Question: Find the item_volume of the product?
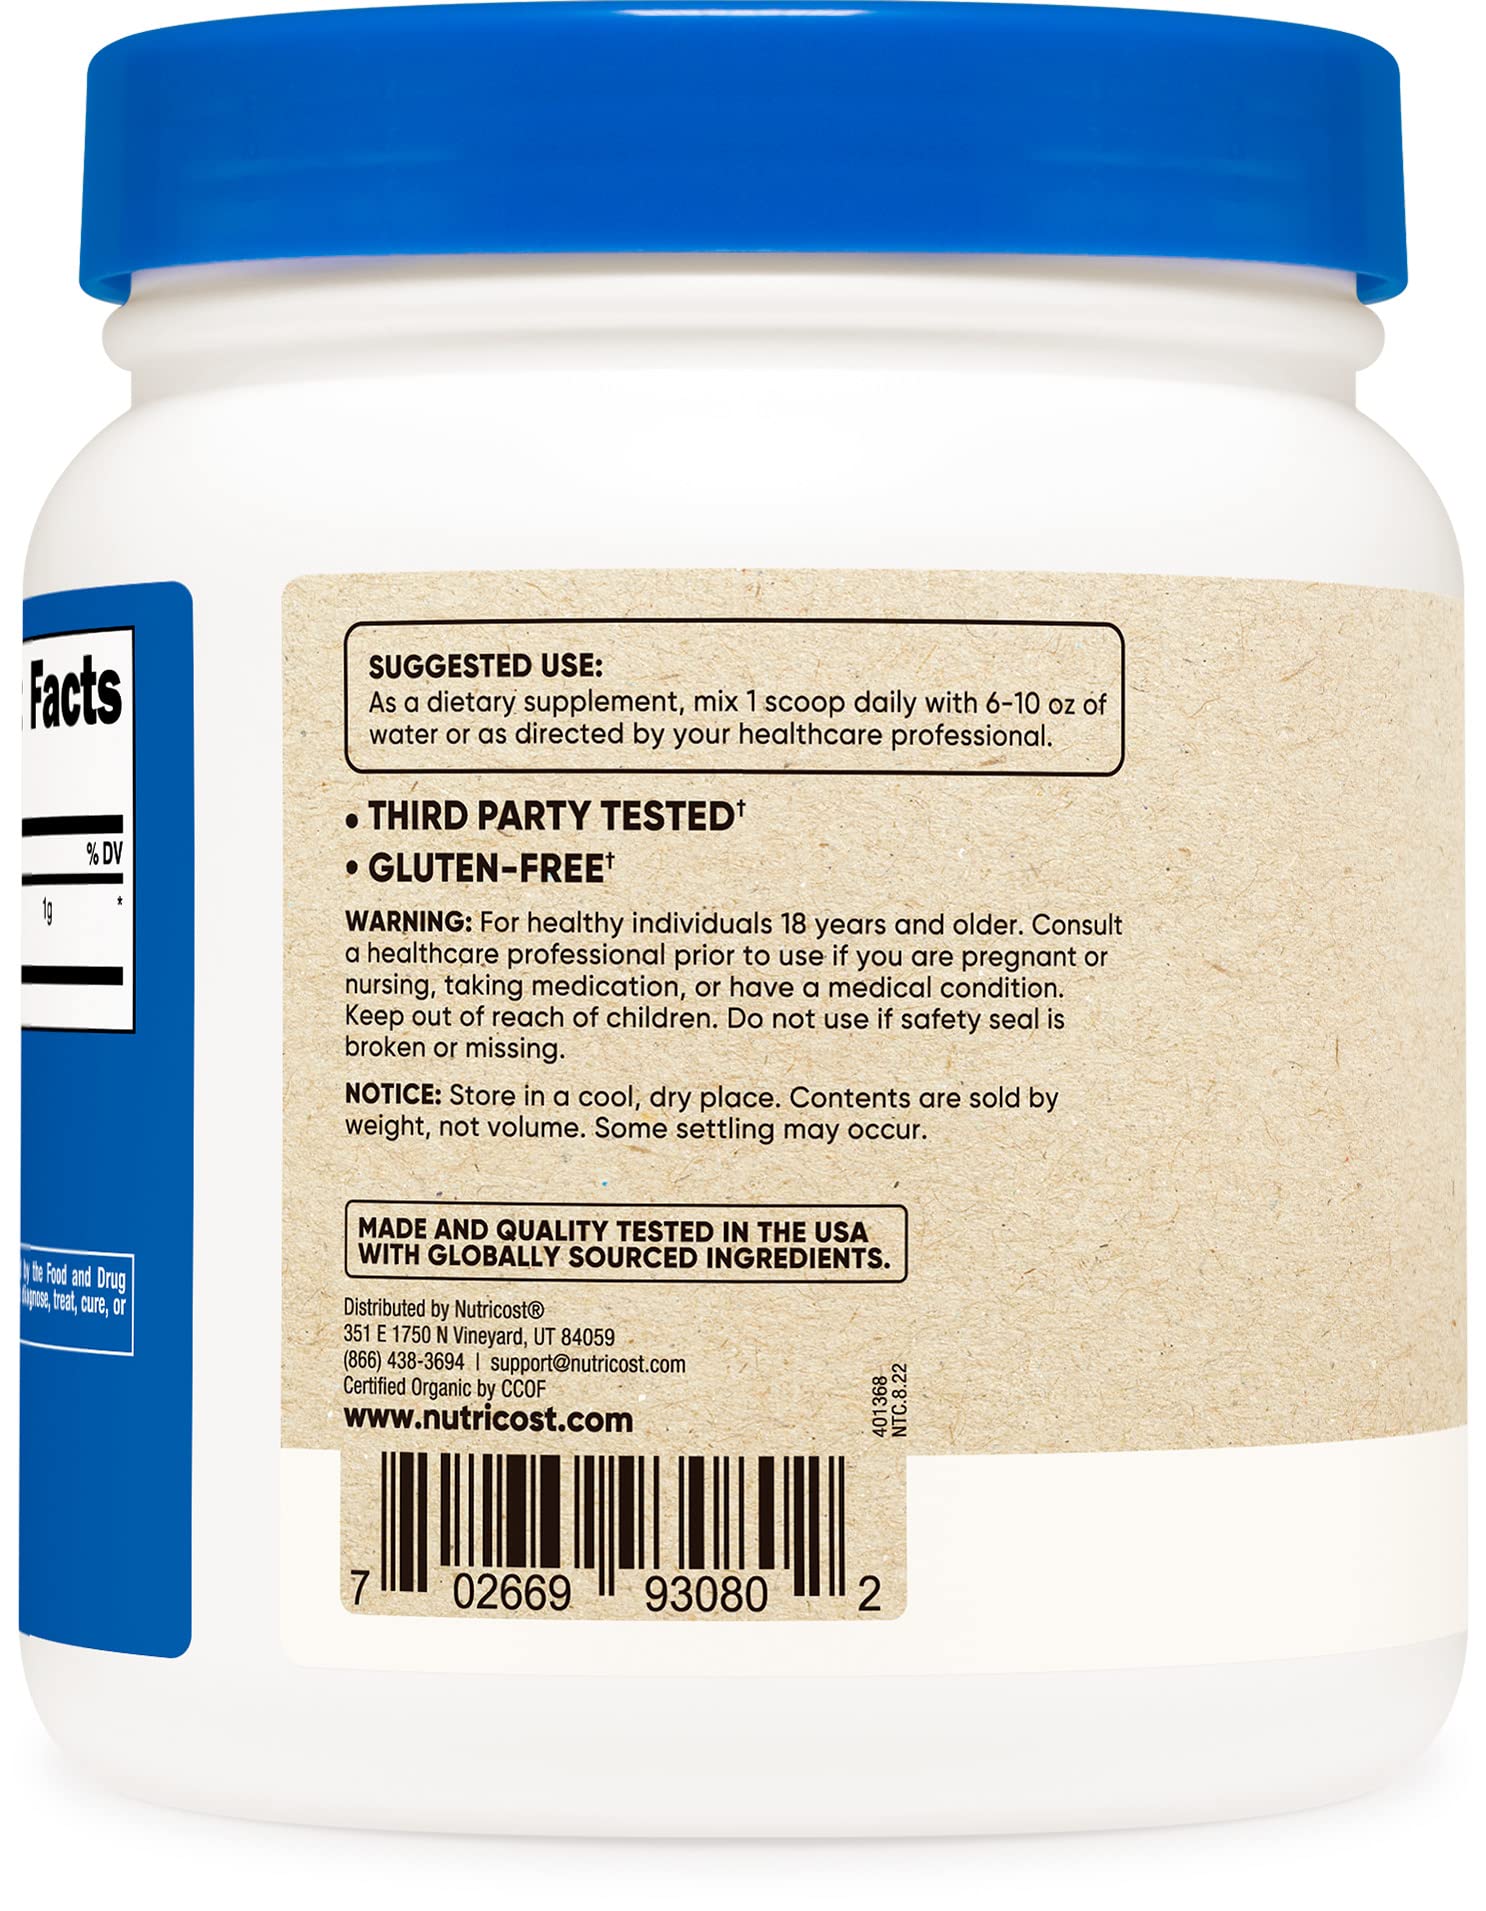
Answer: [6.0, 10.0] fluid ounce